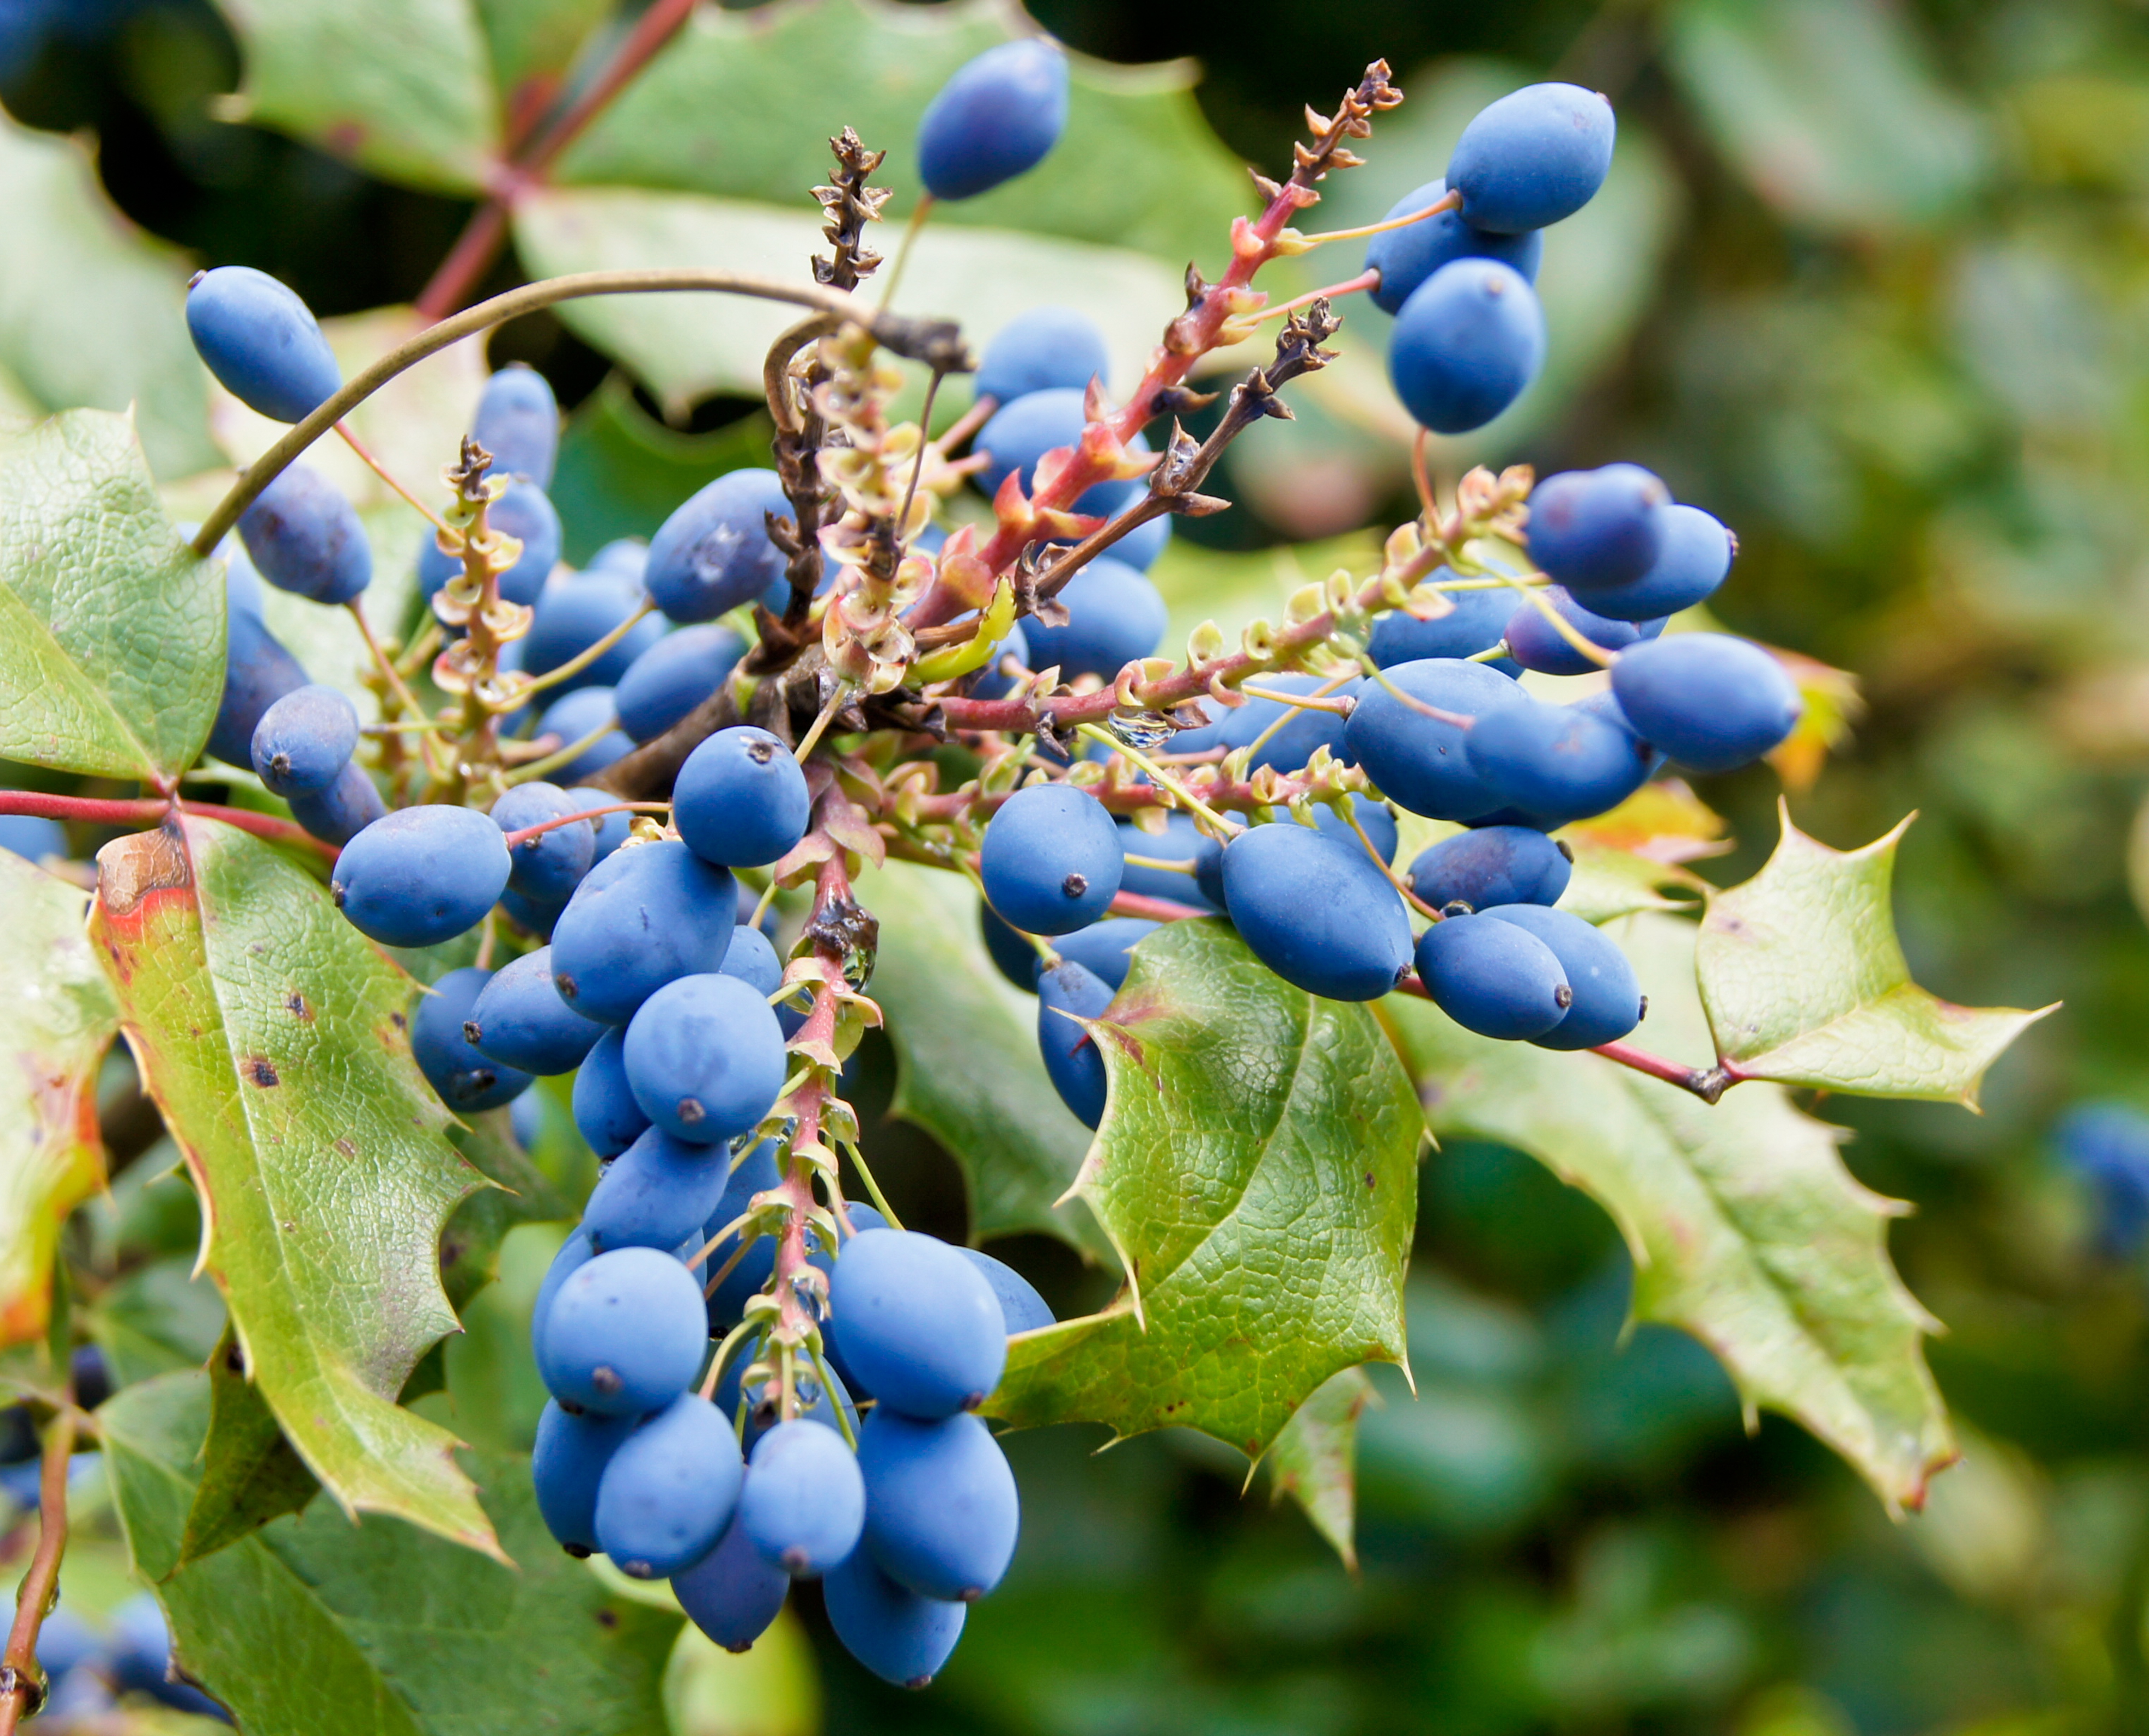
tree, branch, plant, fruit, berry, flower, bush, food, green, produce, blue, agriculture, flora, background image, berries, shrub, prunus spinosa, flowering plant, bilberry, huckleberry, damson, coccoloba uvifera, woody plant, land plant